Roy Romer

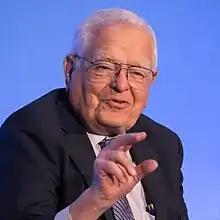
Romer in 2019

Roy Rudolf Romer (born October 31, 1928) is an American politician who served as the 39th Governor of Colorado from 1987 to 1999, and subsequently as the superintendent of the Los Angeles Unified School District from 2000 to 2006. Romer was a member of the Democratic Party. He is the father of Paul Romer, a recipient of the 2018 Nobel Memorial Prize in Economics.